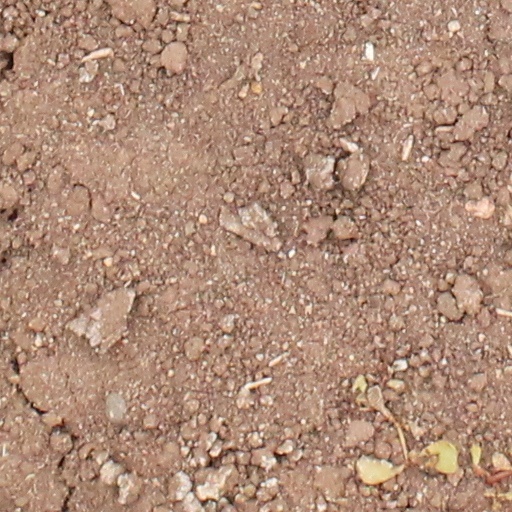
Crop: wheat